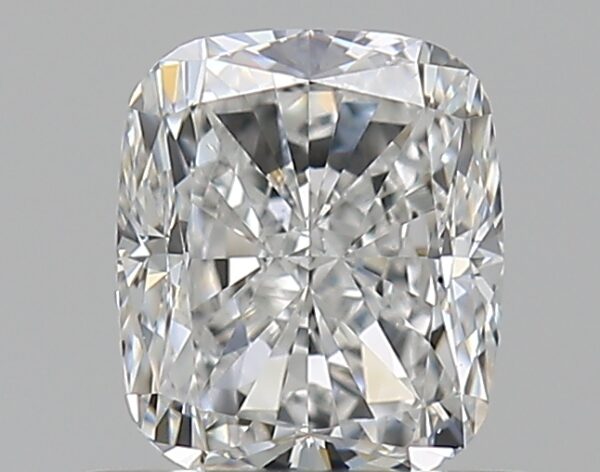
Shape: cushion
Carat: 0.7
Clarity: VS2
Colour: F
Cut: GD
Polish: EX
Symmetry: VG
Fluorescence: F
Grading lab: GIA
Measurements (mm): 5.25 x 4.49 x 3.28